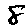
Label: 8